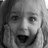
Emotion: surprise